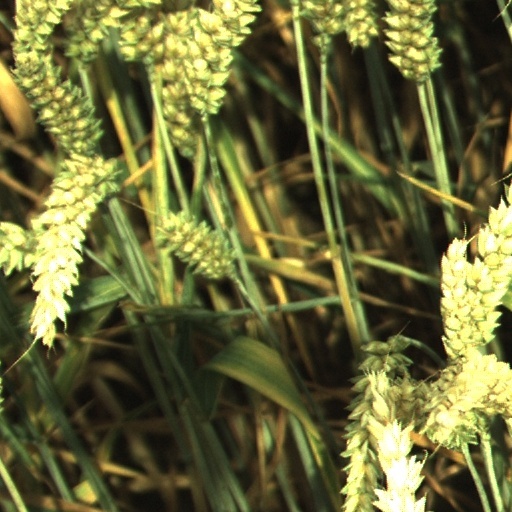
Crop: wheat